Eloise at the Plaza

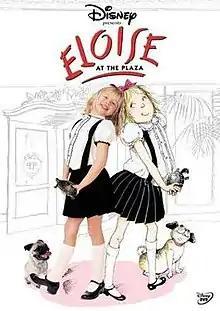
DVD cover

Eloise at the Plaza is a 2003 American comedy television film based on the "Eloise" series of children's books written by Kay Thompson and illustrated by Hilary Knight. It stars Sofia Vassilieva as Eloise, a mischievous six-year-old girl who lives in the penthouse at the top of the Plaza Hotel in New York City. Julie Andrews, Jeffrey Tambor, Kenneth Welsh, Debra Monk, and Christine Baranski also star.